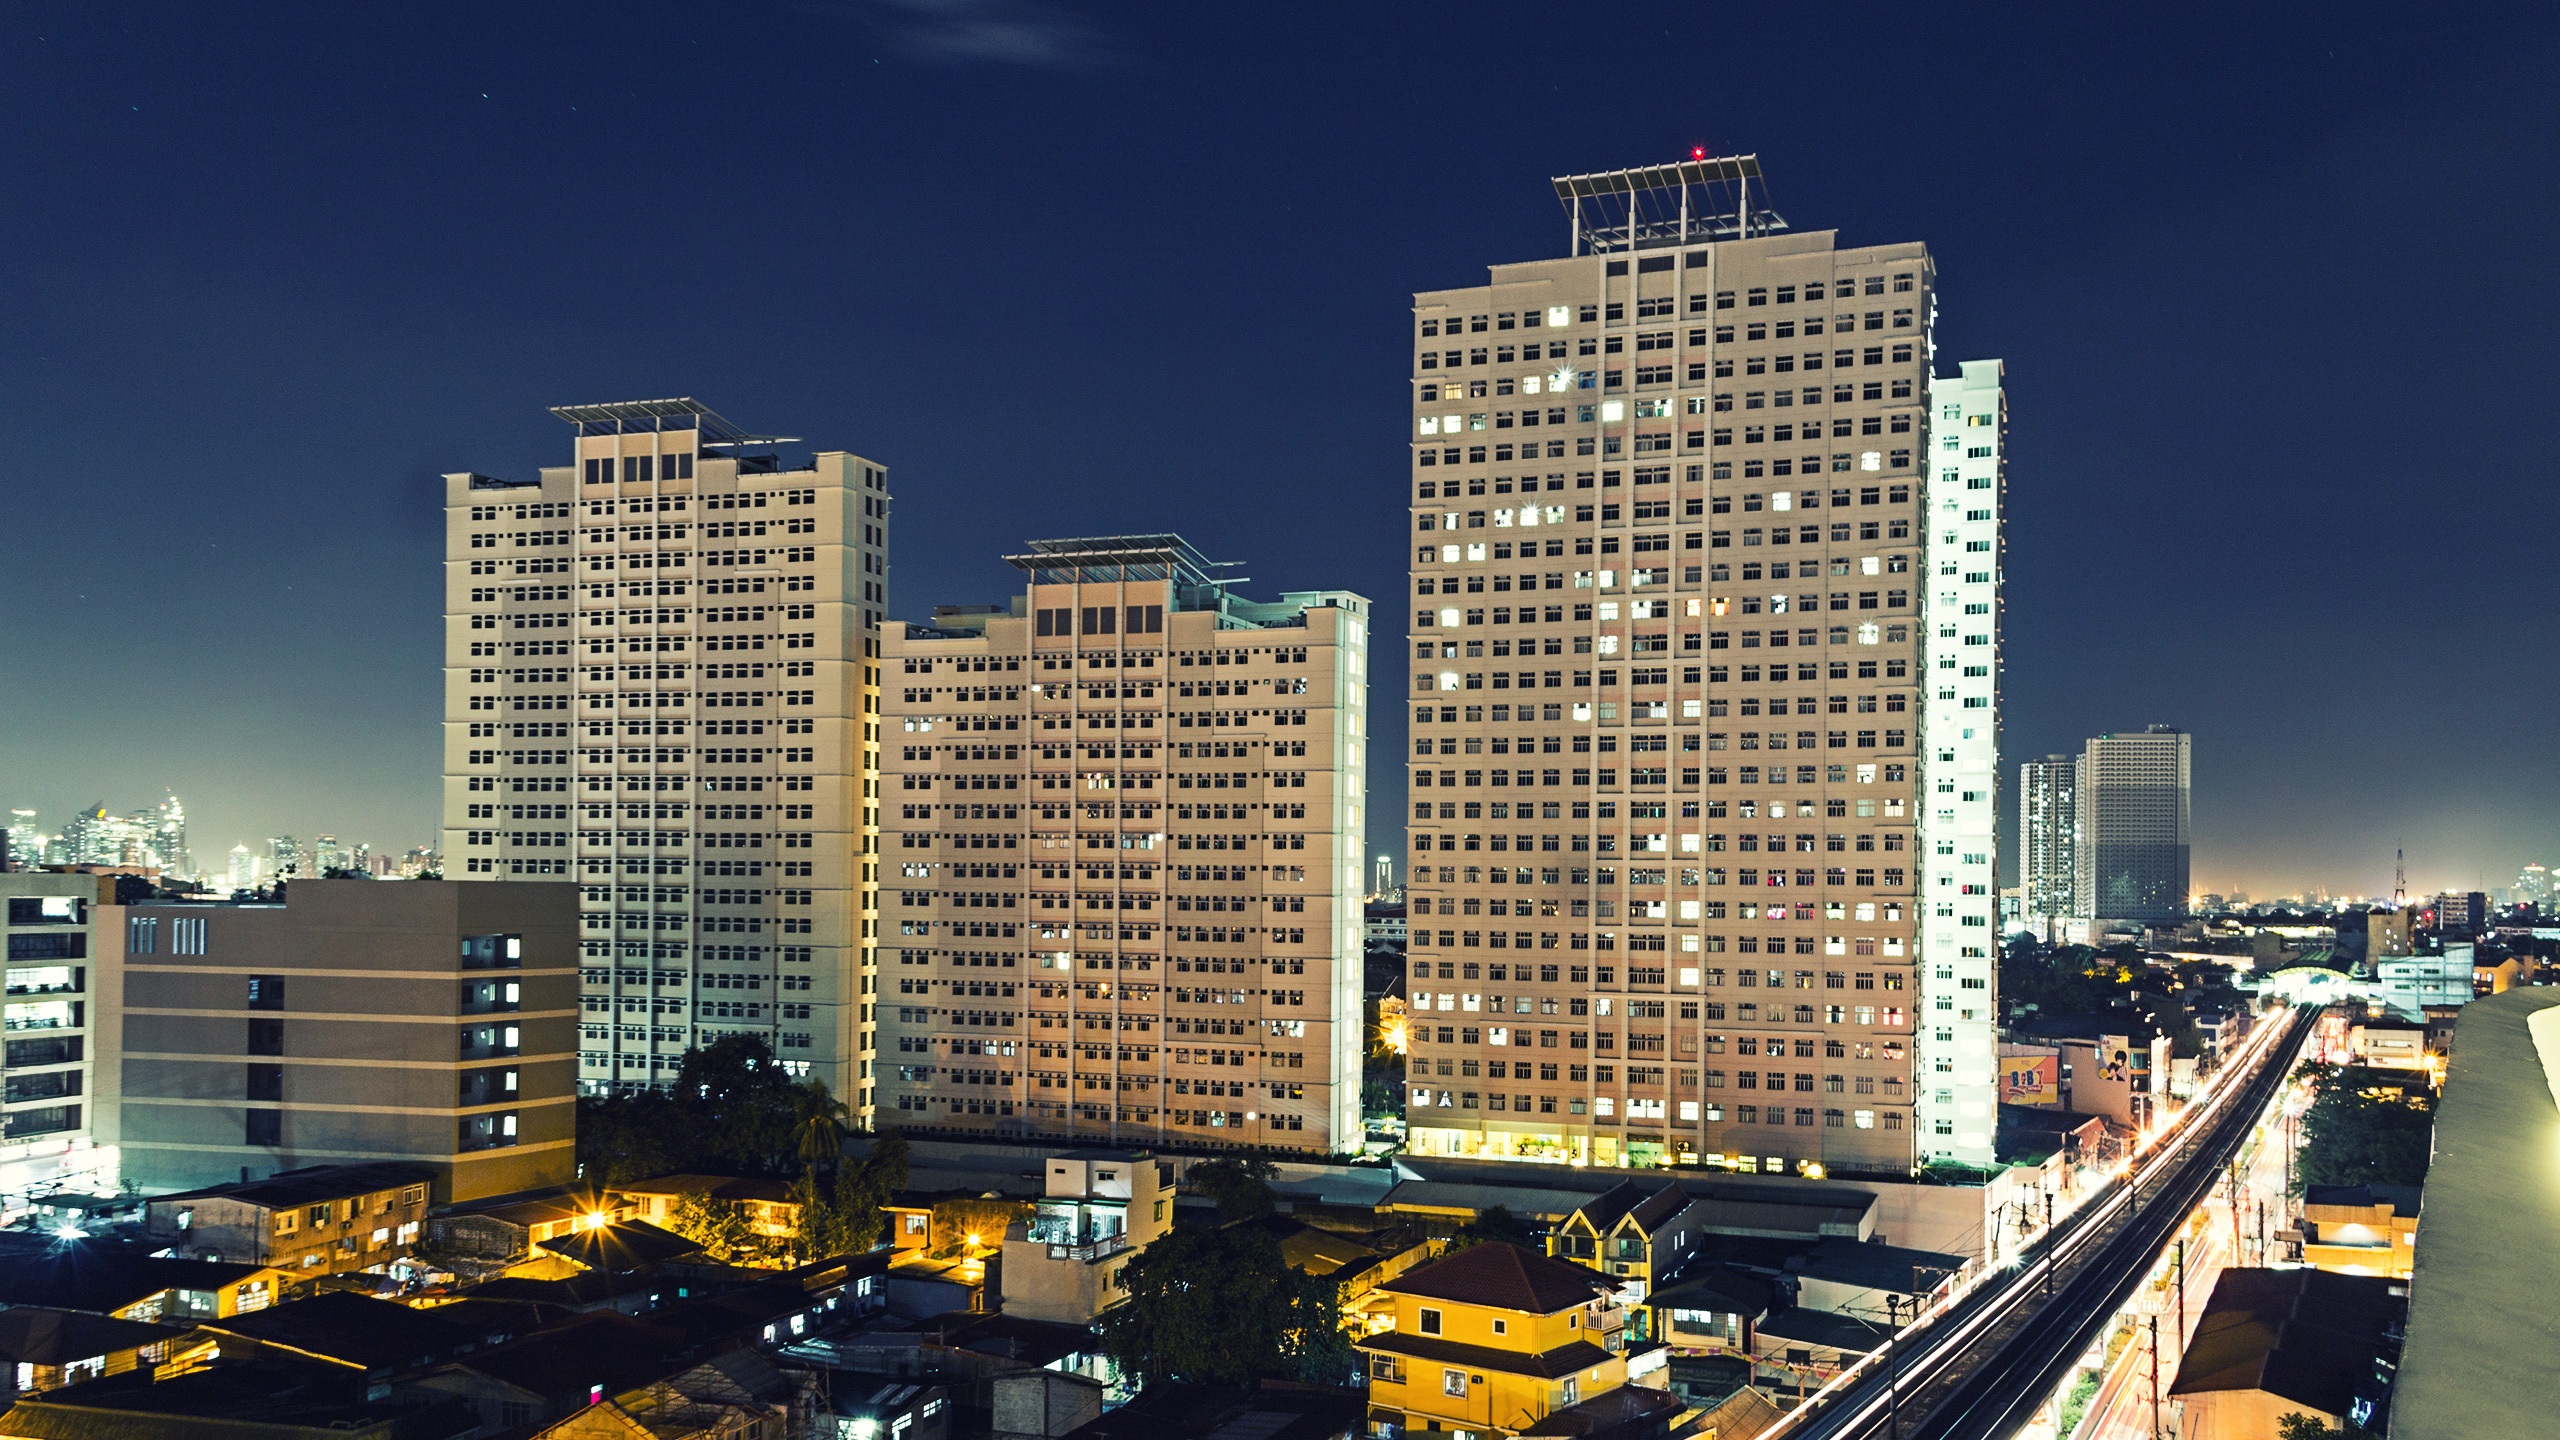
architecture, structure, sky, skyline, street, night, building, city, skyscraper, urban, cityscape, downtown, transport, tower, landmark, blue, business, residential, metropolitan, modern, tower block, place, horizontal, metropolis, condominium, neighbourhood, urban area, residential area, human settlement, metropolitan area